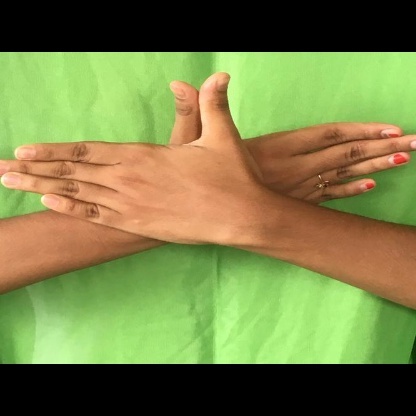
Mudra: Garuda